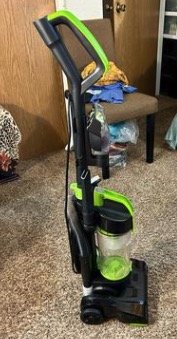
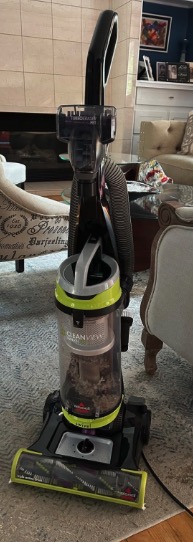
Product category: items_vacuum
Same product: no